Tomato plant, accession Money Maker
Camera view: bottom (45 deg); turntable rotation: 300 degrees
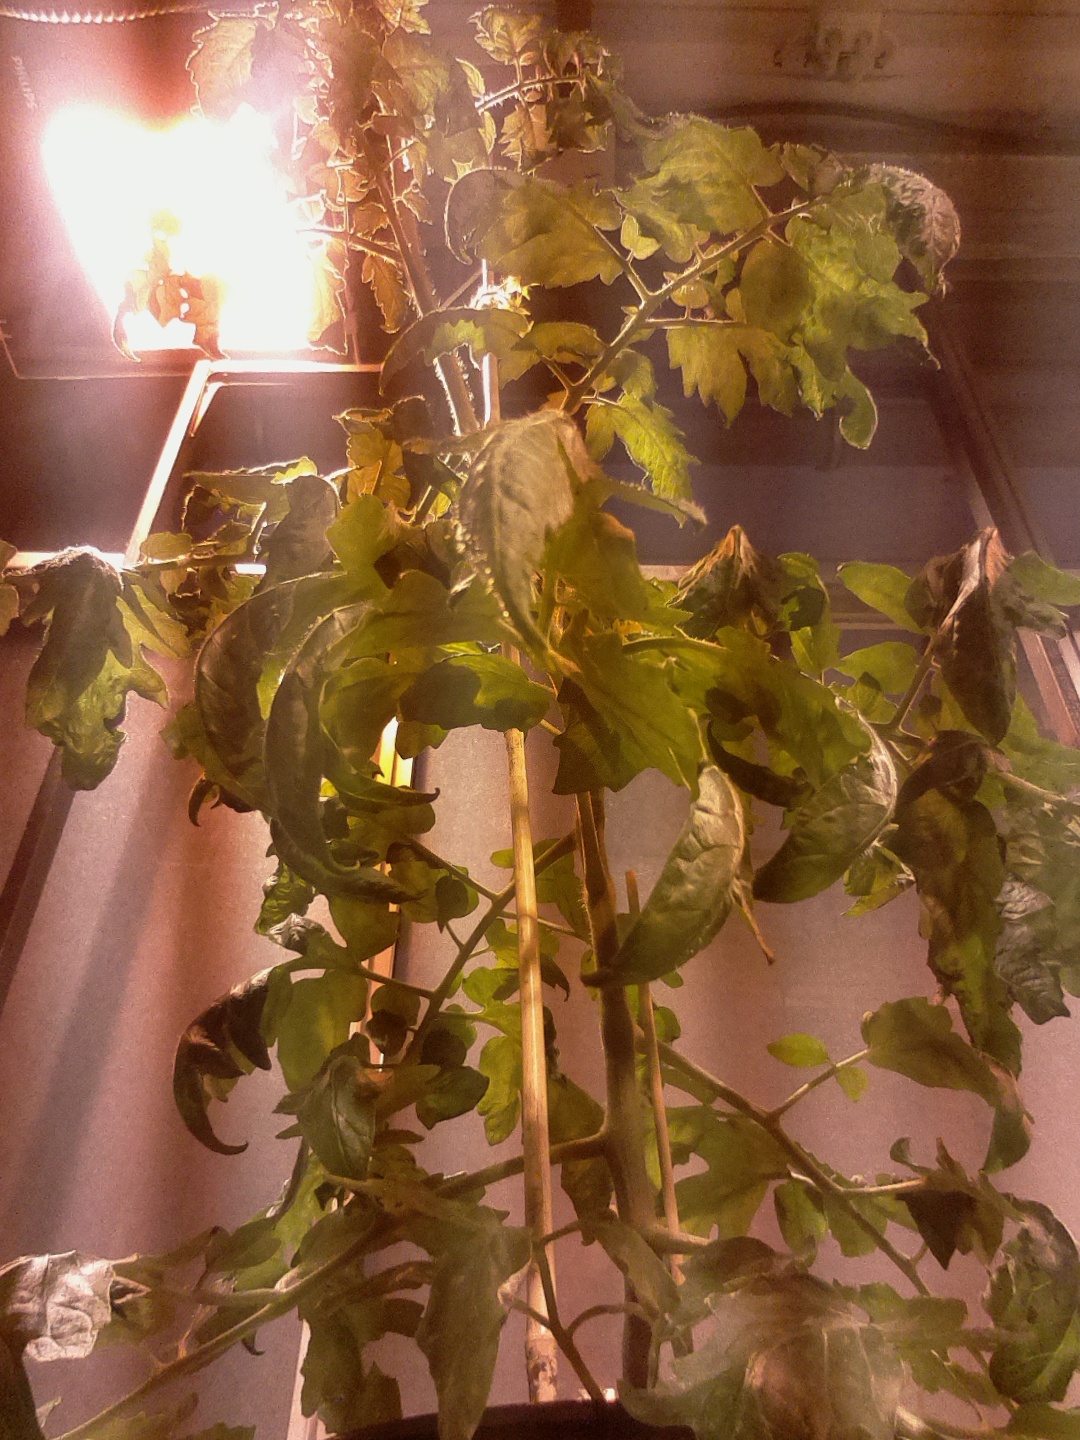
BBCH growth stage 68: Full flowering, 80%-90% of flowers open, more petals falling